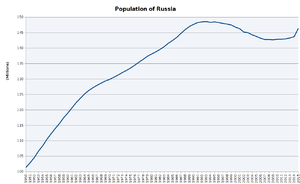
Population de la Russie de 1950 à janvier 2015 (Note: 2015 includes Crimea)
La Russie, en forme longue la fédération de Russie, est un état fédéral transcontinental. Elle est l'héritière de l'Empire russe et l'état continuateur de l'Union des républiques socialistes soviétiques.
Le vieillissement de l'Europe est un phénomène démographique et sociétal caractérisé par une baisse du taux de fécondité, une baisse du taux de mortalité et une espérance de vie grandissante en Europe.